Biomechanics

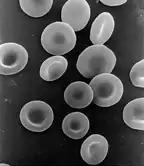
Red blood cells

Biological fluid mechanics, or biofluid mechanics, is the study of both gas and liquid fluid flows in or around biological organisms. An often studied liquid biofluid problem is that of blood flow in the human cardiovascular system. Blood flow can be modeled by the Navier–Stokes equations. "In vivo" whole blood is assumed to be an incompressible Newtonian fluid. This assumption fails when considering forward flow within arterioles. At microscopic scales, effects of individual red blood cells become significant, and whole blood cannot be modeled as a continuum. When the diameter of the blood vessel is just slightly larger than the diameter of the red blood cell the Fahraeus–Lindquist effect occurs and there is a decrease in wall shear stress. However, as the diameter of the blood vessel decreases further, the red blood cells have to squeeze through the vessel and often can only pass in a single file. In this case, the inverse Fahraeus–Lindquist effect occurs and the wall shear stress increases.